List of municipalities in Massachusetts

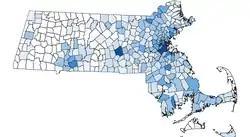

Many municipalities have at some point been divided into two or more smaller municipalities. For example, Dorchester was incorporated in 1630 and originally included all of the current Dorchester, now the largest neighborhood of Boston, plus the Boston neighborhood of Mattapan, and all of present-day Quincy, Milton, Braintree, Randolph, Holbrook, Canton, Sharon, Stoughton, Avon and the northeast portion of Foxboro. Nearly all of Massachusetts territory had been incorporated by 1815, with the final three areas of Erving (1838), Gay Head (now Aquinnah) and Mashpee (both 1870) being incorporated from previously Native American land.